Insight Park

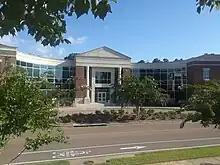
The Innovation Hub at Insight Park in 2018

The Insight Park at the University of Mississippi is a business park next to Ole Miss's campus in Oxford, Mississippi. Construction began in 2010, and the park was dedicated in 2012.